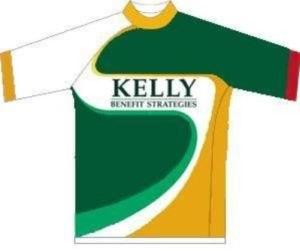
L'équipe cycliste Rally, officiellement Rally Cycling, est une équipe cycliste américaine. Créée en 2007, elle a le statut d'équipe continentale jusqu'en 2017. Elle obtient le statut d'équipe continentale professionnelle en 2018, puis UCI ProTeam depuis 2020. C'est la section masculine de l'équipe féminine homonyme.